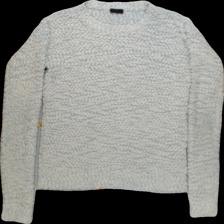
View: front
Type: Sweater
Category: Ladies
Brand: Vila
Colors: White, Blue
Material: 100%acrylic
Cut: Regular, C-collar
Size: S
Season: All
Trend: No trend
Stains: Yes
Price range: <50
Recommended usage: Export